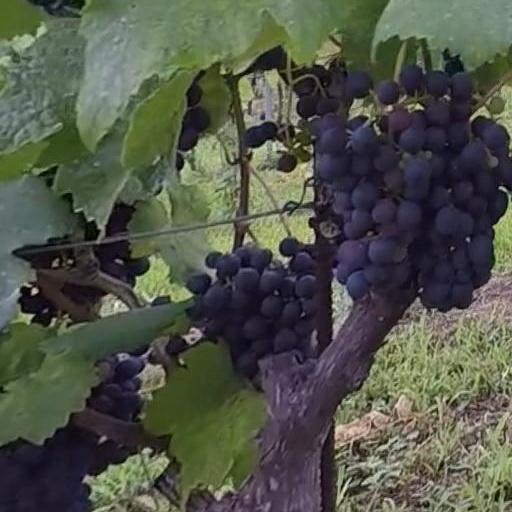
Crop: grape